Alina Zagitova

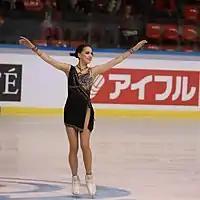
Zagitova at the 2019 Internationaux de France

Zagitova entered the 2018–19 season with two new programs: a short program to music from "The Phantom of the Opera" and a free skate to music from "Carmen Suite". She was scheduled to begin the season at the 2018 CS Ondrej Nepela Trophy in Slovakia, but she could not travel to the event due to issues with her travel documents. One week later, she began the season at the 2018 Nebelhorn Trophy in Oberstdorf, Germany. She finished first in the short program and free skate, winning the gold medal with 238.43 points. Because of a change in the ISU Judging System after the 2017–18 season, the ISU reset the world record scores. Thus, Zagitova set the new world records in the short program, free skate, and combined total. At the Japan Open, she helped Team Europe finish in second place by winning the free skate by 28.90 points over Kaori Sakamoto.